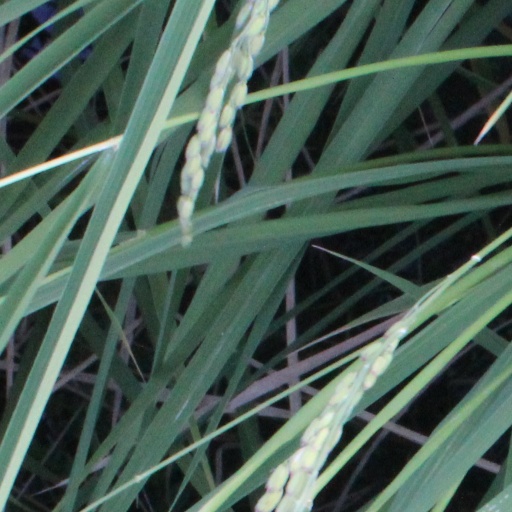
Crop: rice